Nina Morrison

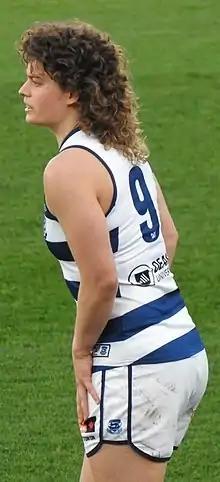
Nina Morrison playing for Geelong in 2022

! 39 !! 11 !! 13 !! 367 !! 320 !! 687 !! 71 !! 210 !! 0.3 !! 0.3 !! 9.4 !! 8.2 !! 17.6 !! 1.8 !! 5.4 !! 17